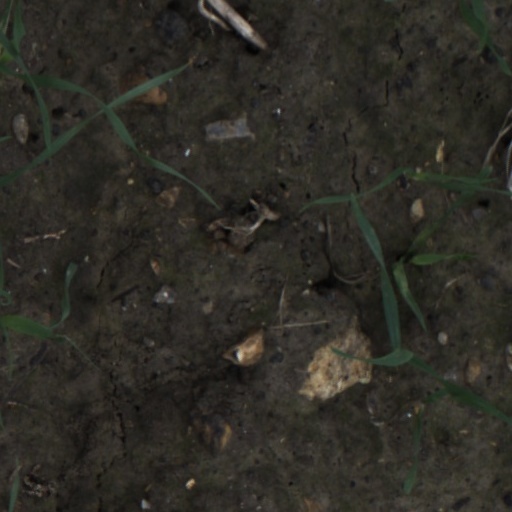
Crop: wheat